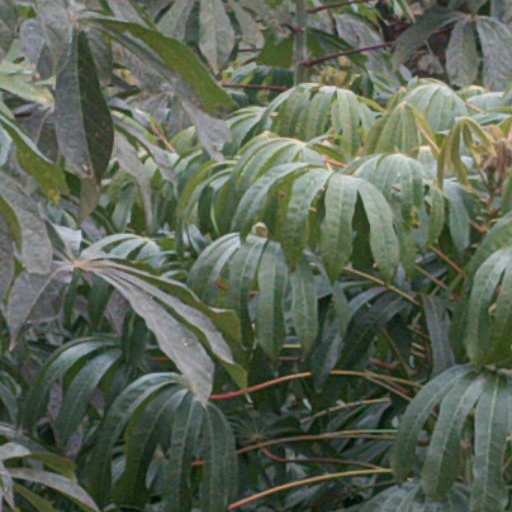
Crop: cassava